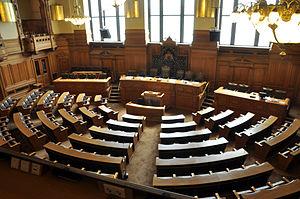
En Allemagne, un Landtag désigne l'assemblée parlementaire unicamérale d'un Land.
Les élections régionales de 2020 à Hambourg ont lieu le 23 février 2020 afin d'élire les 121 membres de la 22ᵉ législature du Bürgerschaft de la ville libre et hanséatique de Hambourg.
Le Bürgerschaft de Hambourg est le parlement régional de la ville libre et hanséatique de Hambourg. Il se compose de 121 députés.
Les élections régionales de 2015 à Hambourg se tiennent le dimanche 15 février 2015, afin d'élire les 121 membres de la 21ᵉ législature du Bürgerschaft de la ville libre et hanséatique de Hambourg.